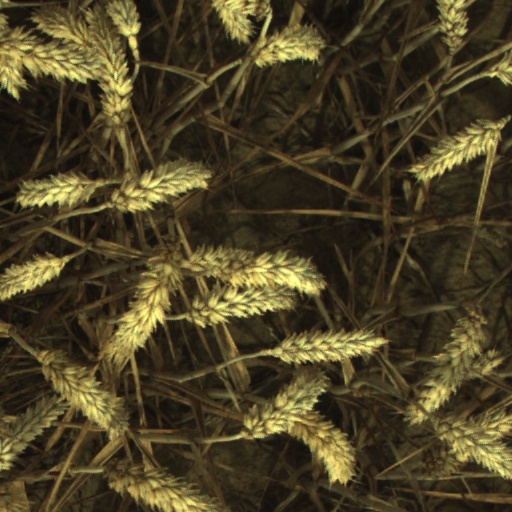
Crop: wheat